Ichimonjiya Wasuke

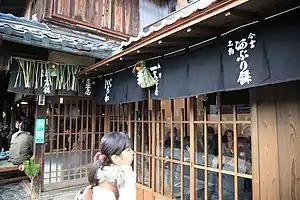
Side view of the shop-restaurant

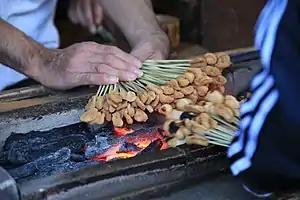
Shop sells aburi-mochi near the Imamiya Shrine.

The business was founded to provide refreshments to pilgrims coming to pray at the adjacent Imamiya Shrine, a holy place founded in 994.